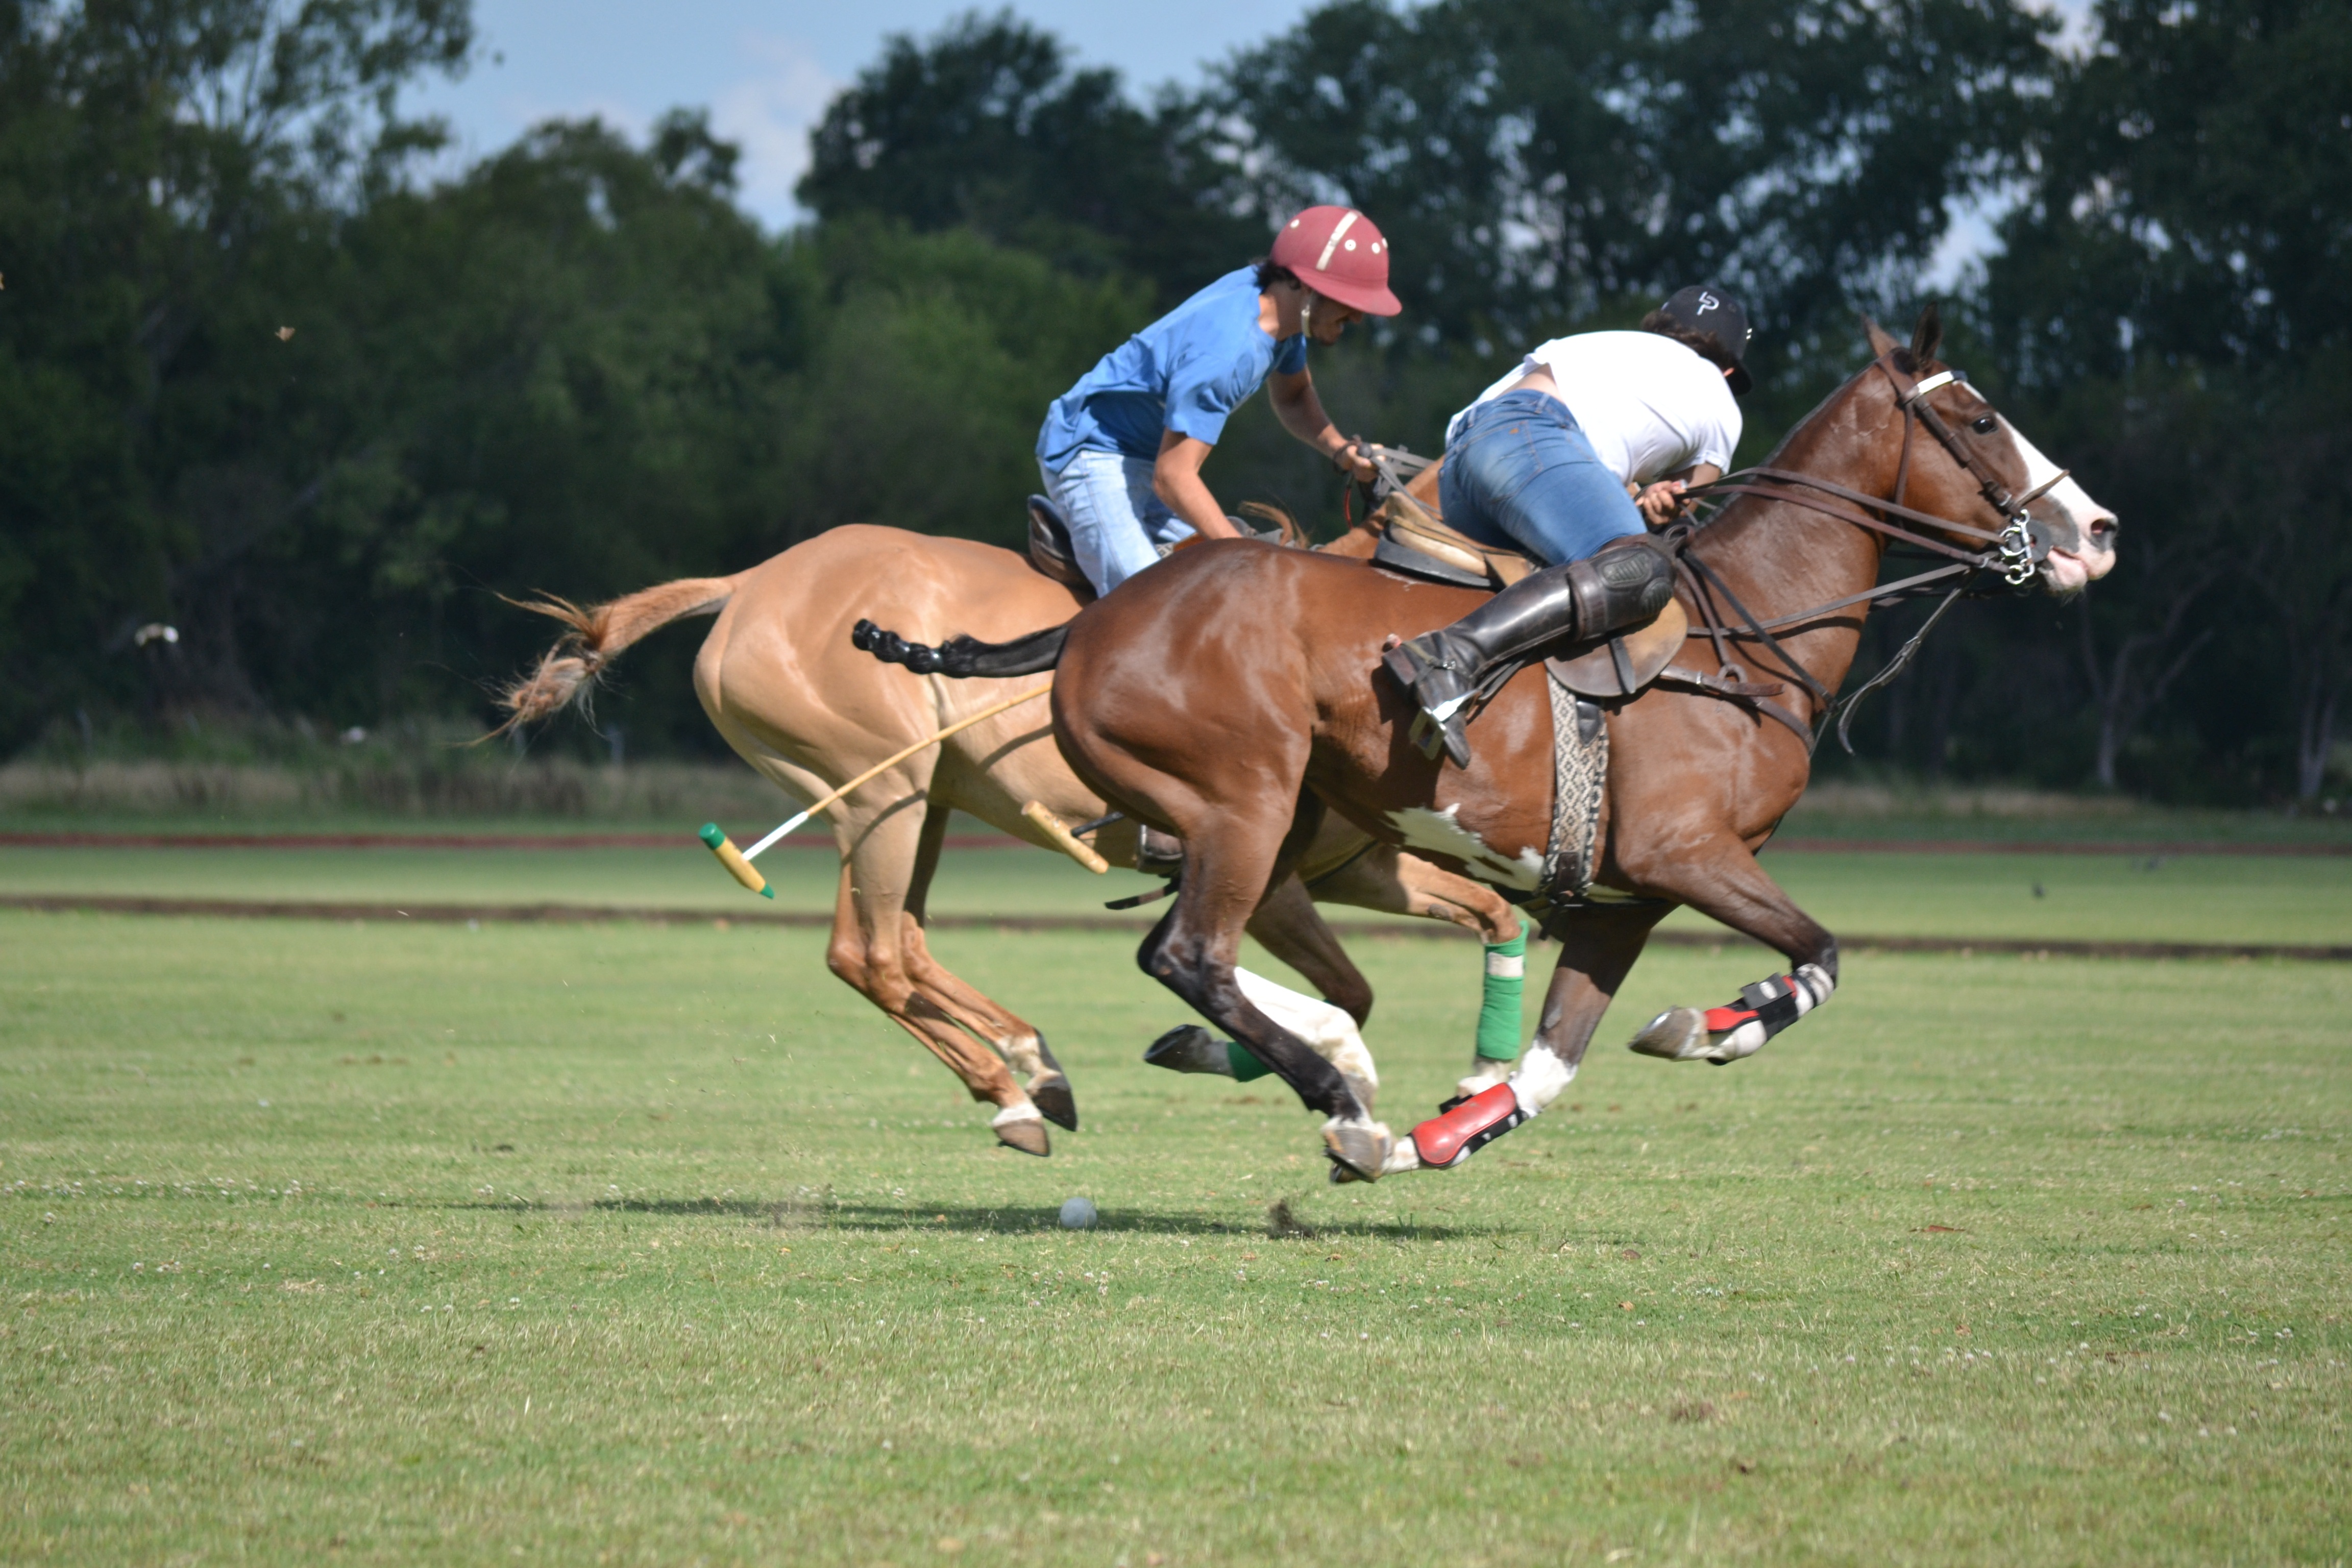
sports, jockey, ball game, eventing, team sport, polo, club san jorge, city of hurlingham, animal sports, equestrian sport, stick and ball games, stick and ball sports